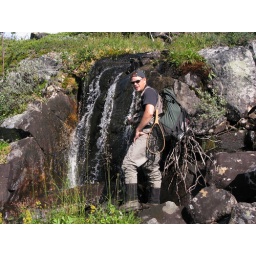
Spring water ripples over the rock